Eyre Lacuna

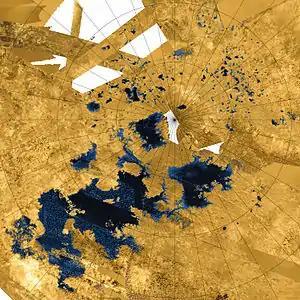
Synthetic aperture radar mosaic of Titan's north polar region, showing hydrocarbon seas and lakes

Eyre Lacuna is a feature on Saturn's largest moon, Titan, believed to be a currently dry bed of an intermittent hydrocarbon lake.